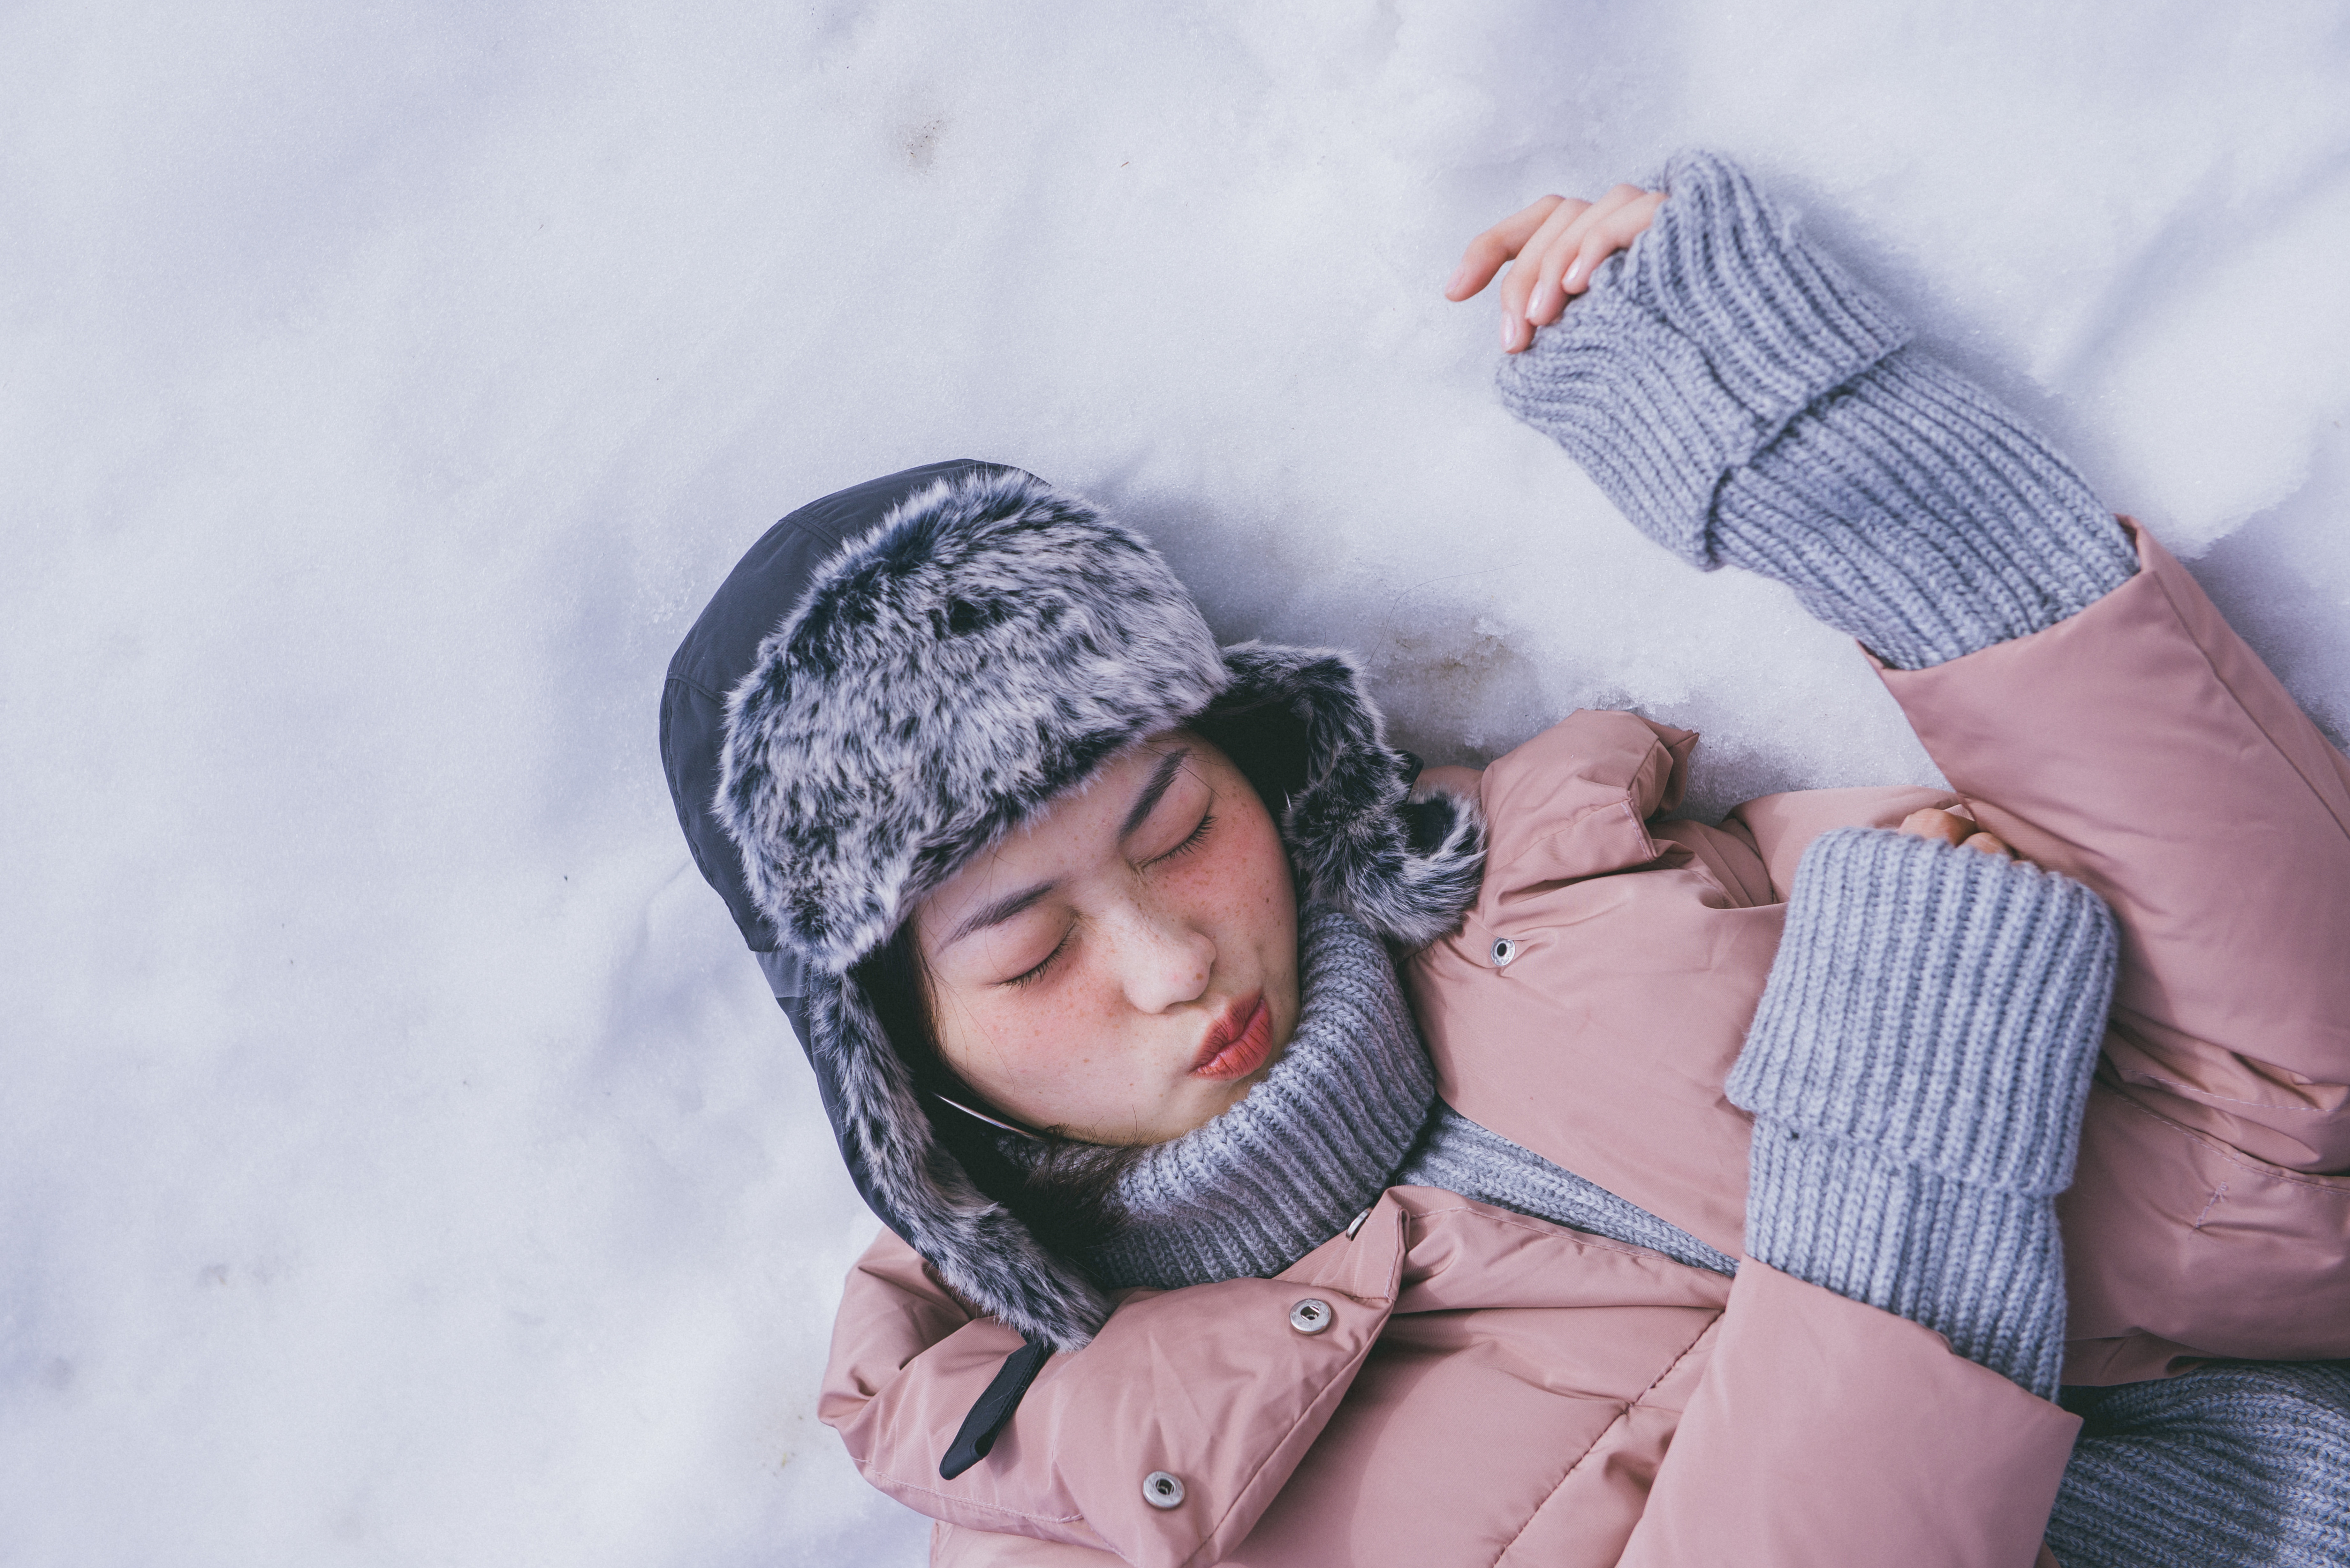
hand, person, snow, winter, girl, woman, female, spring, weather, child, hat, lady, season, infant, toddler, interaction